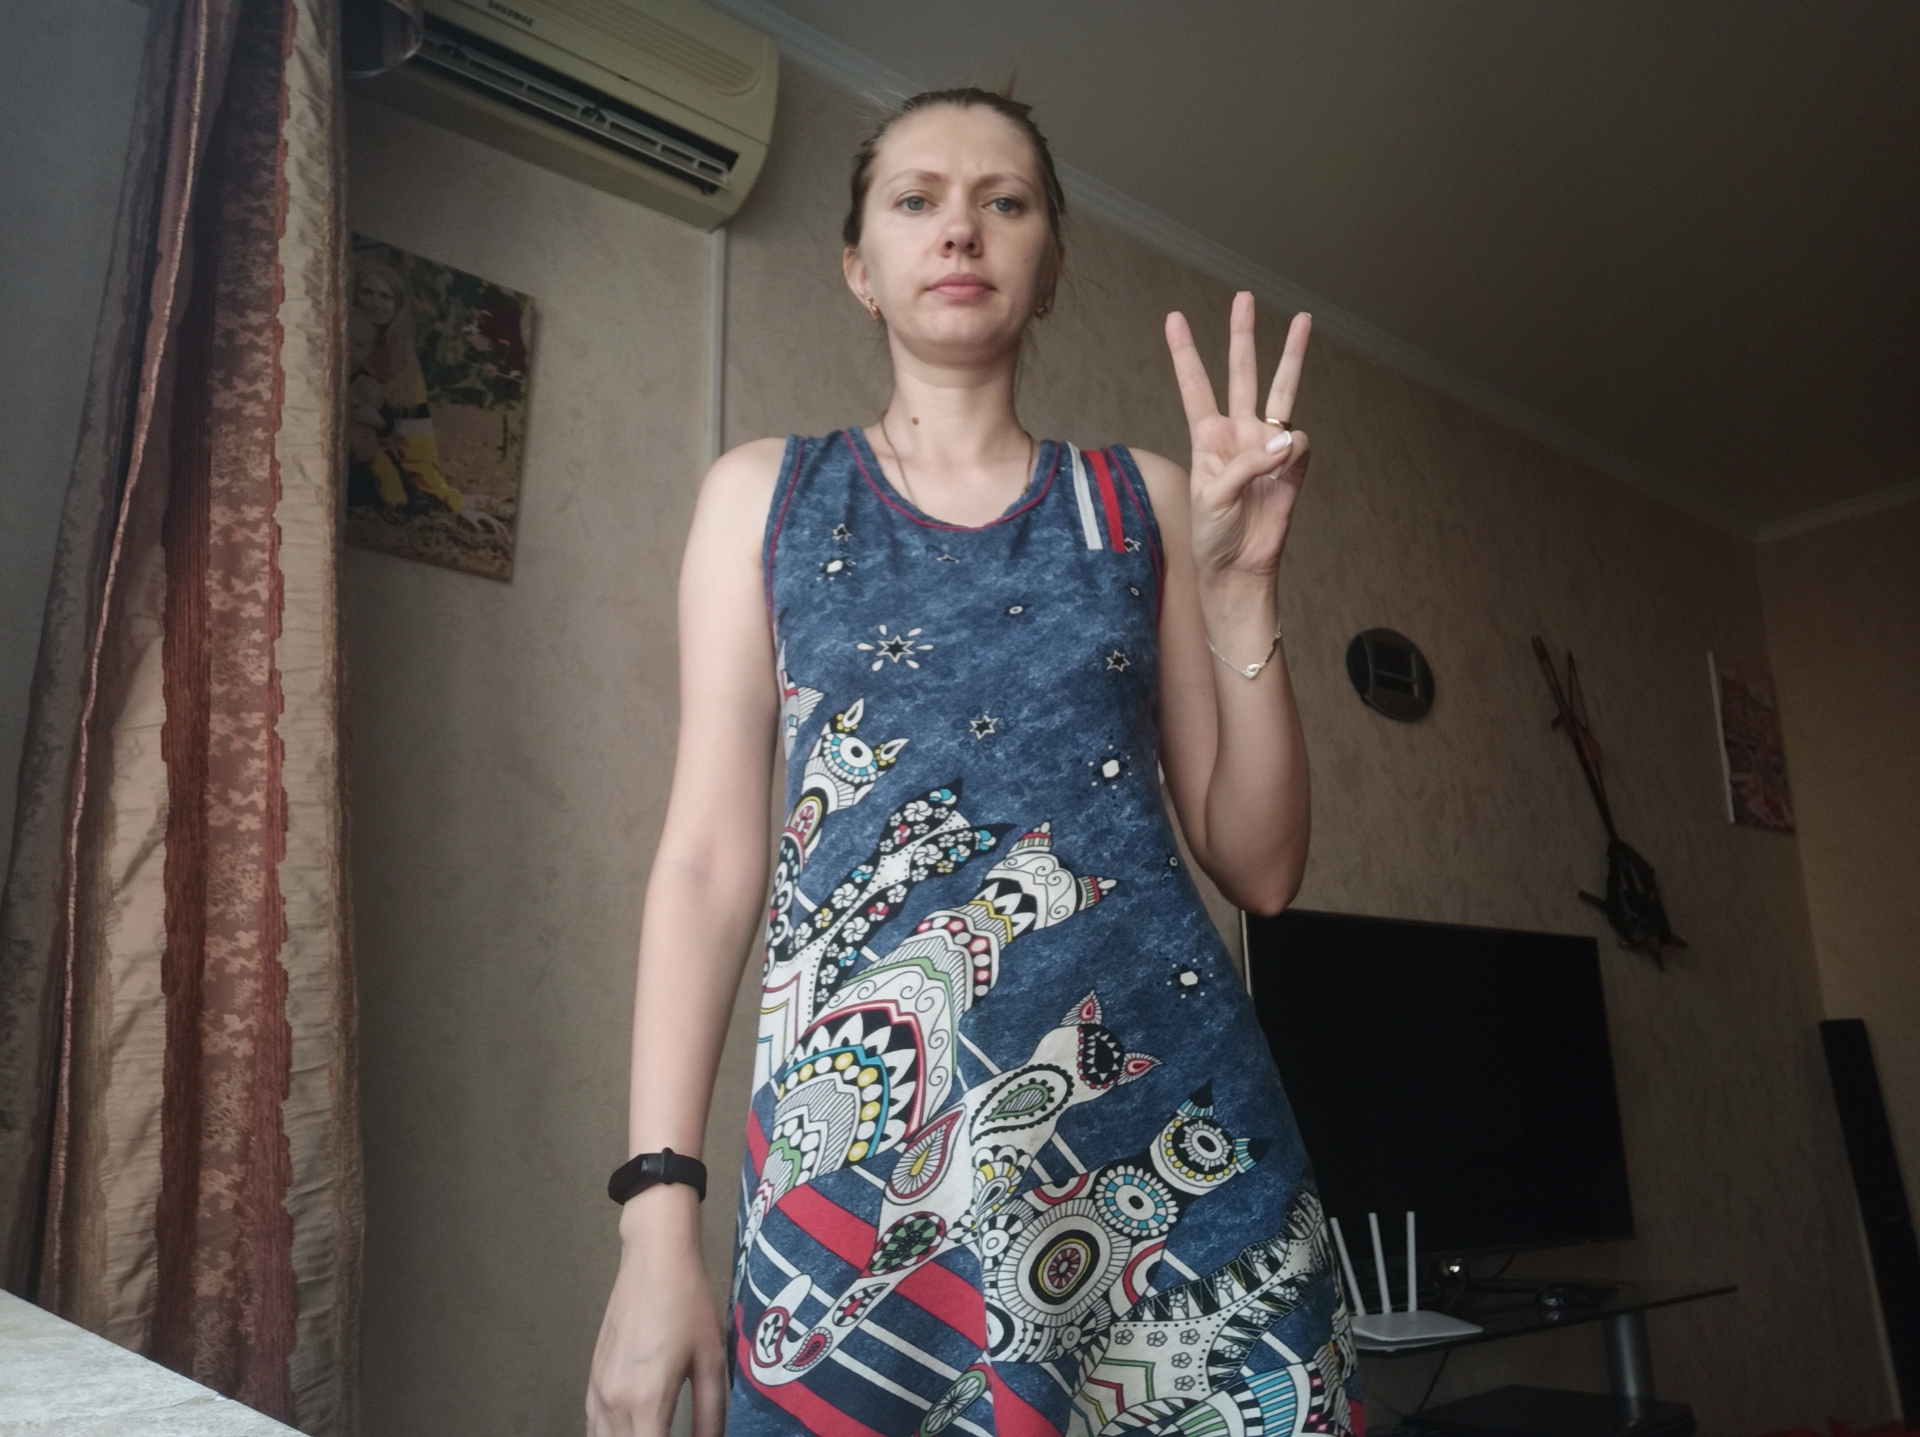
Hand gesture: three